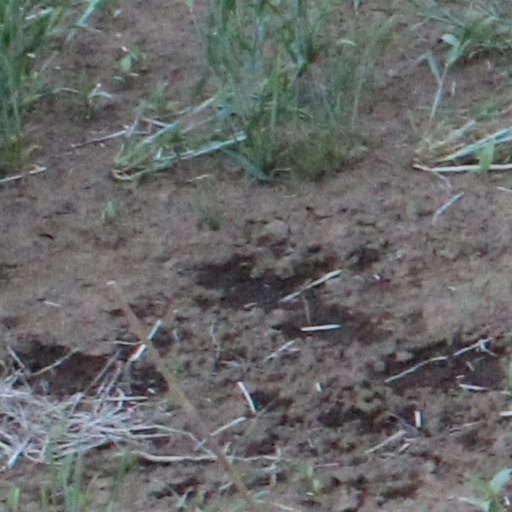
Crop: wheat